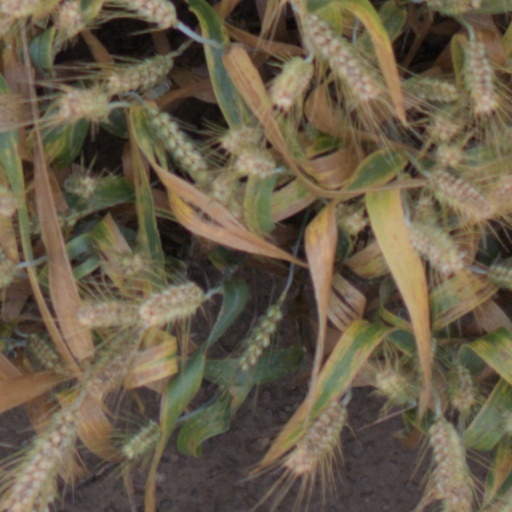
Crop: wheat